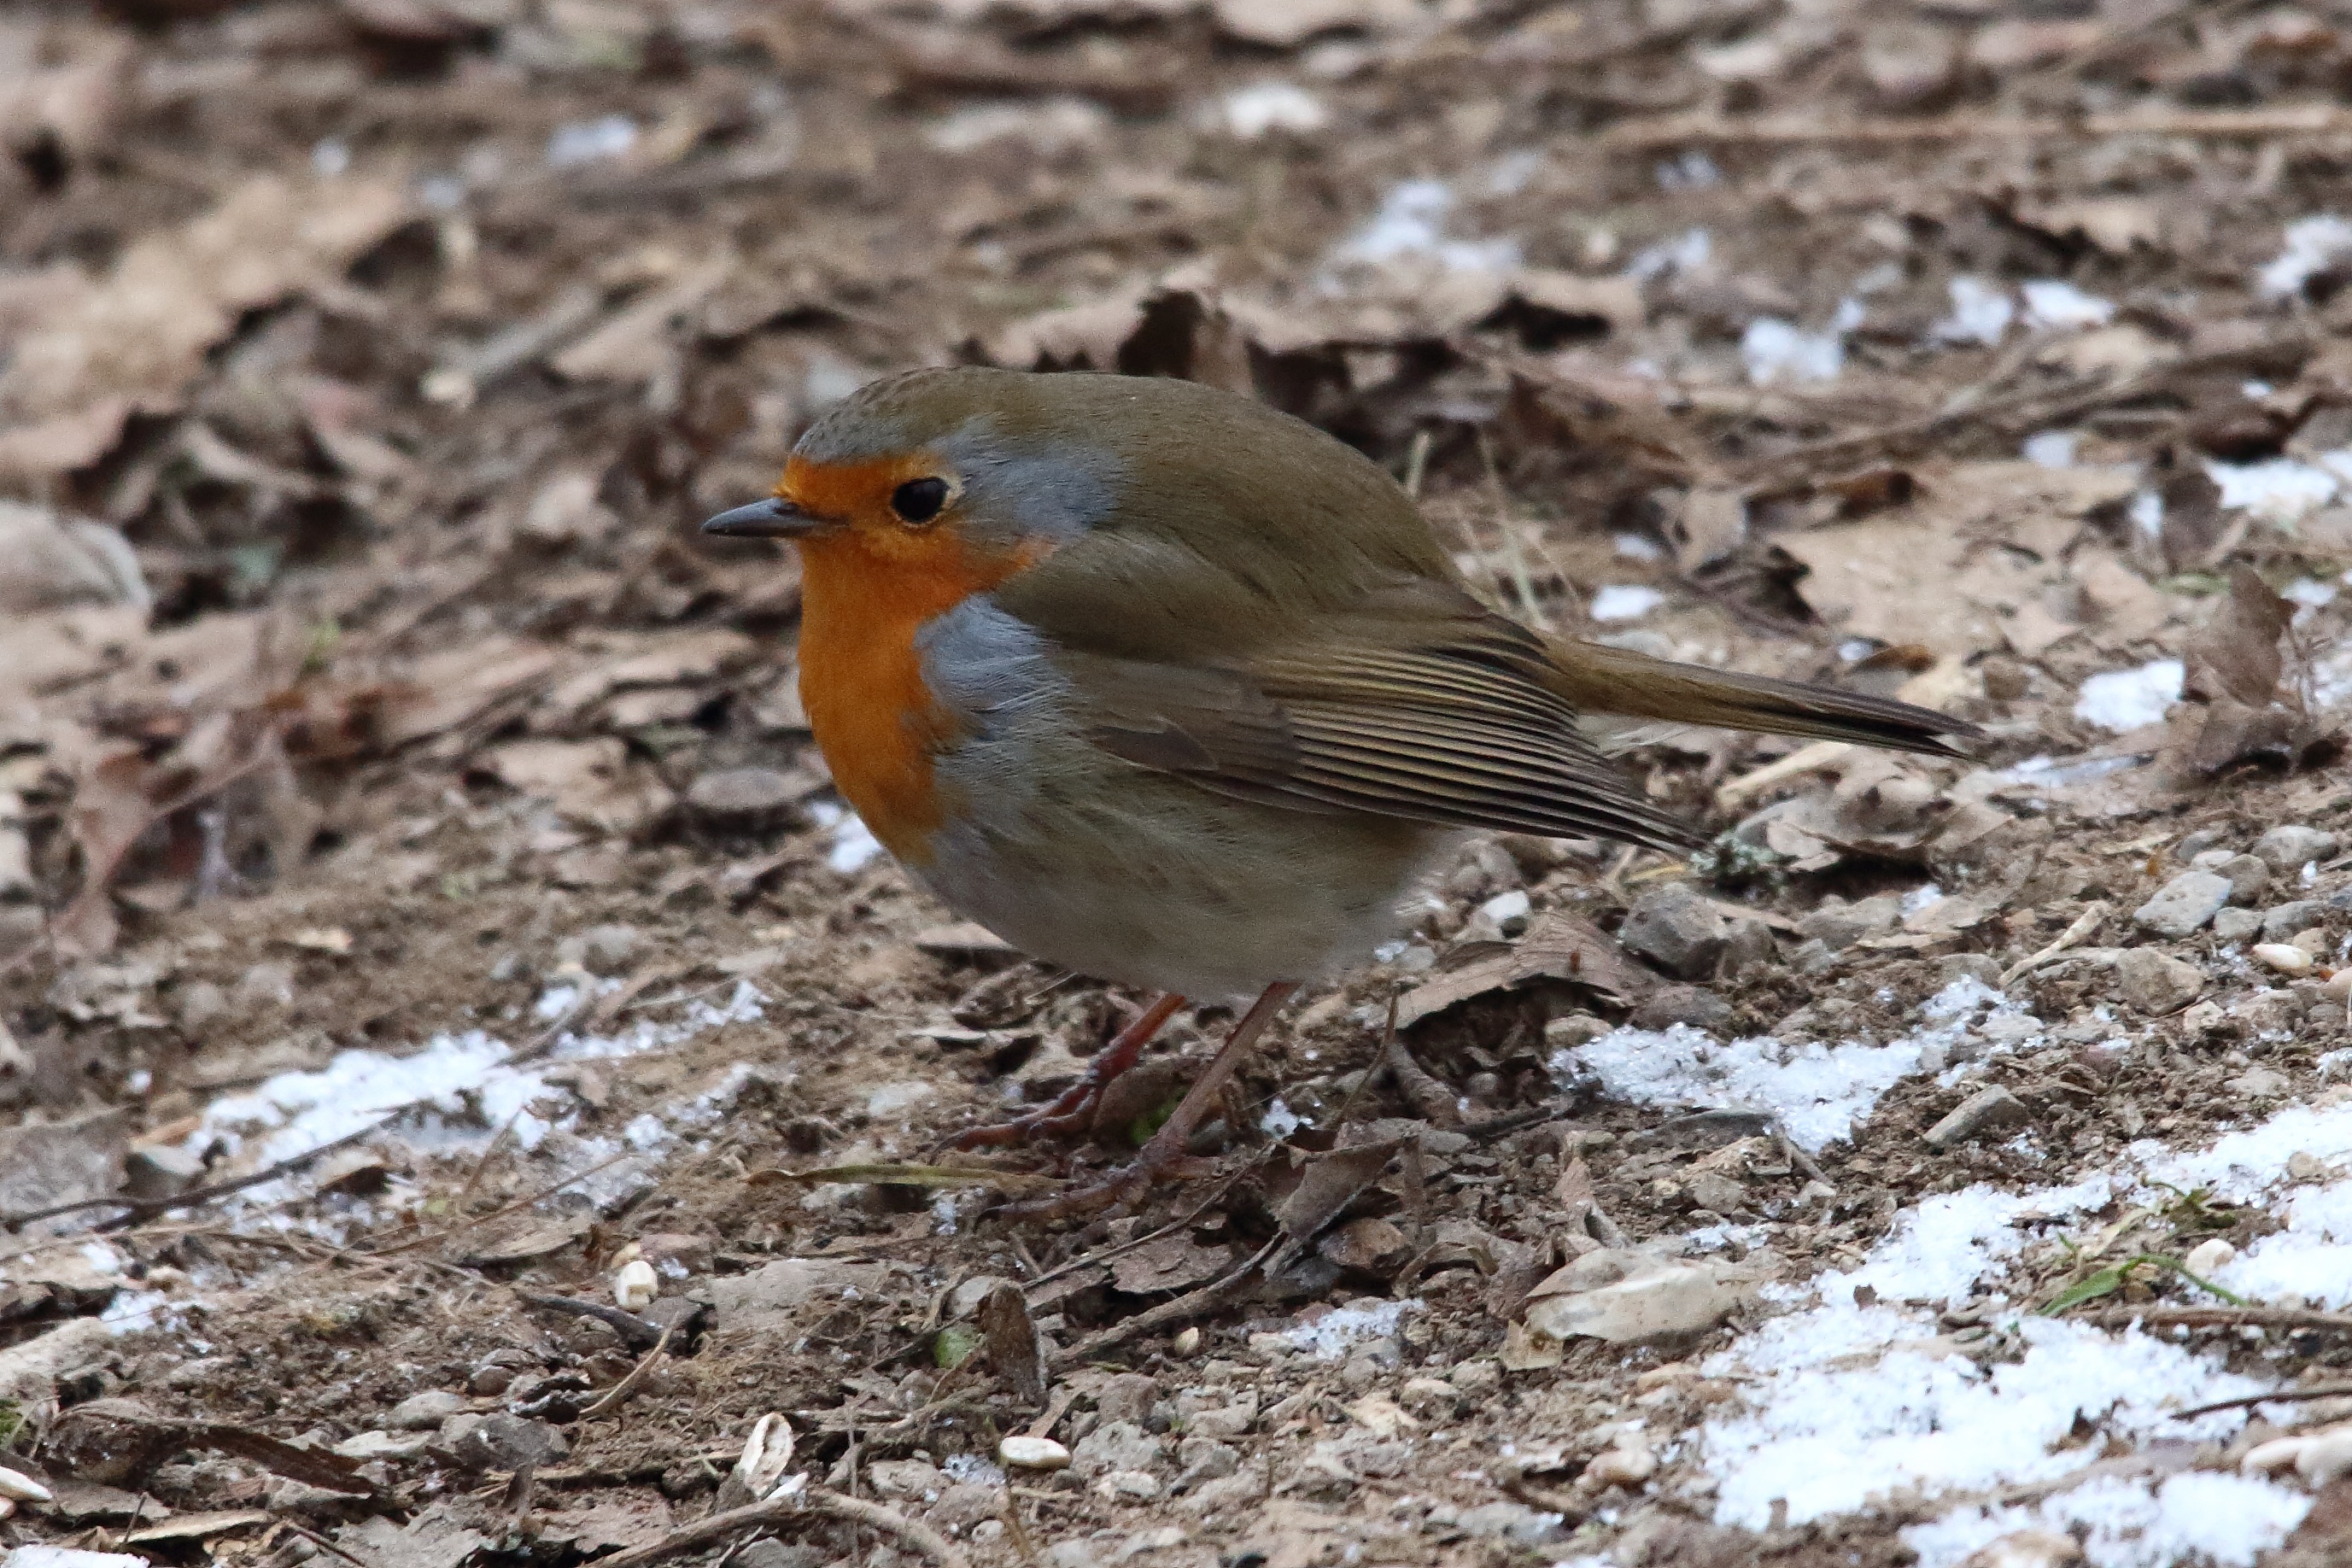
bird, nature, vertebrate, european robin, wildlife, beak, fauna, old world flycatcher, finch, sparrow, robin, perching bird, emberizidae, brambling, house sparrow, ortolan bunting